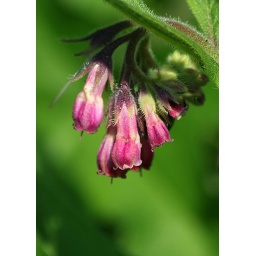
A less common variant of the white plant in the next picture